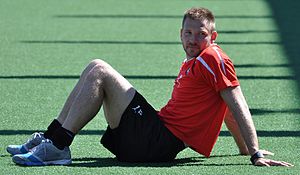
John Alvbåge
John Alvbåge er professionel fodboldspiller. Alvbåge har tidligere spillet for IFK Göteborg, Västrä Frölunda, Torslanda IK og Örebro SK i Sverige.